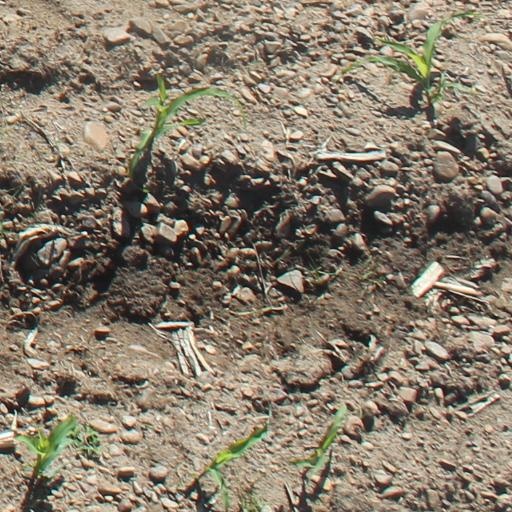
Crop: maize; corn